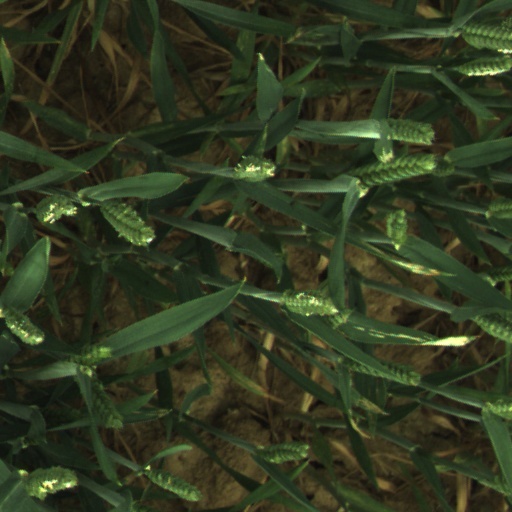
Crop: wheat